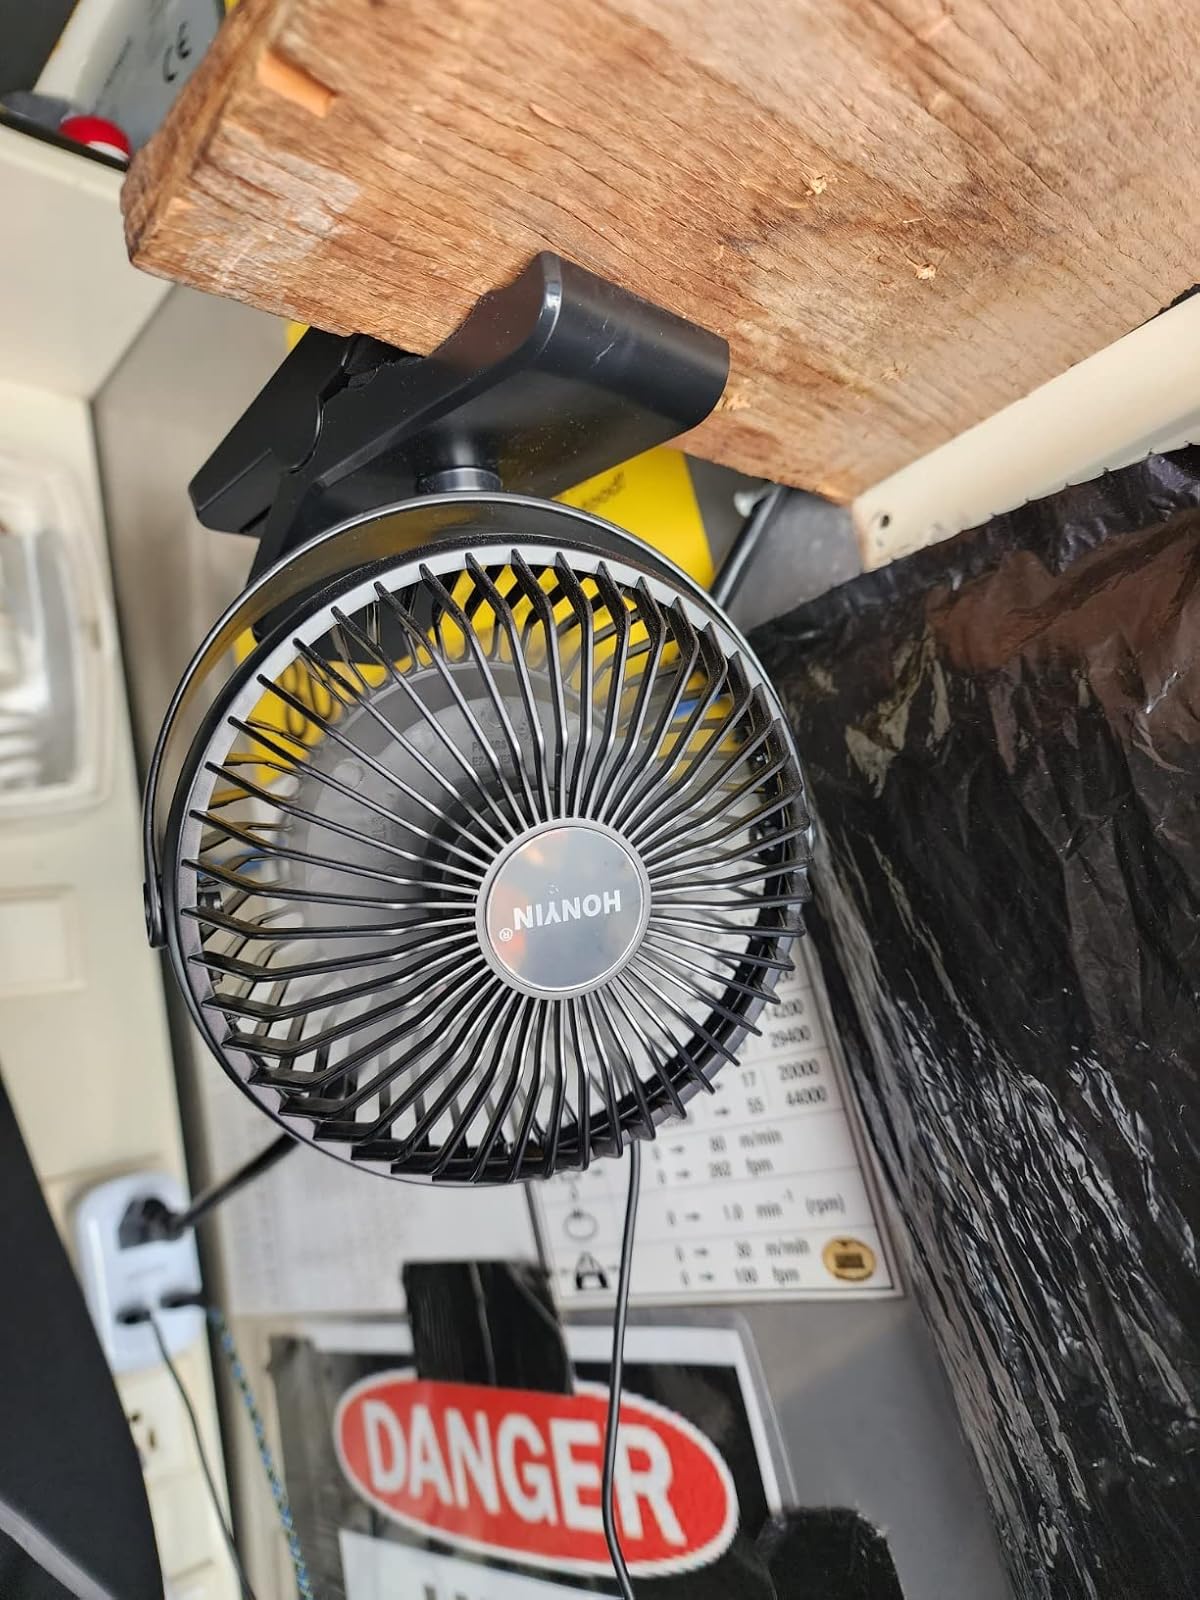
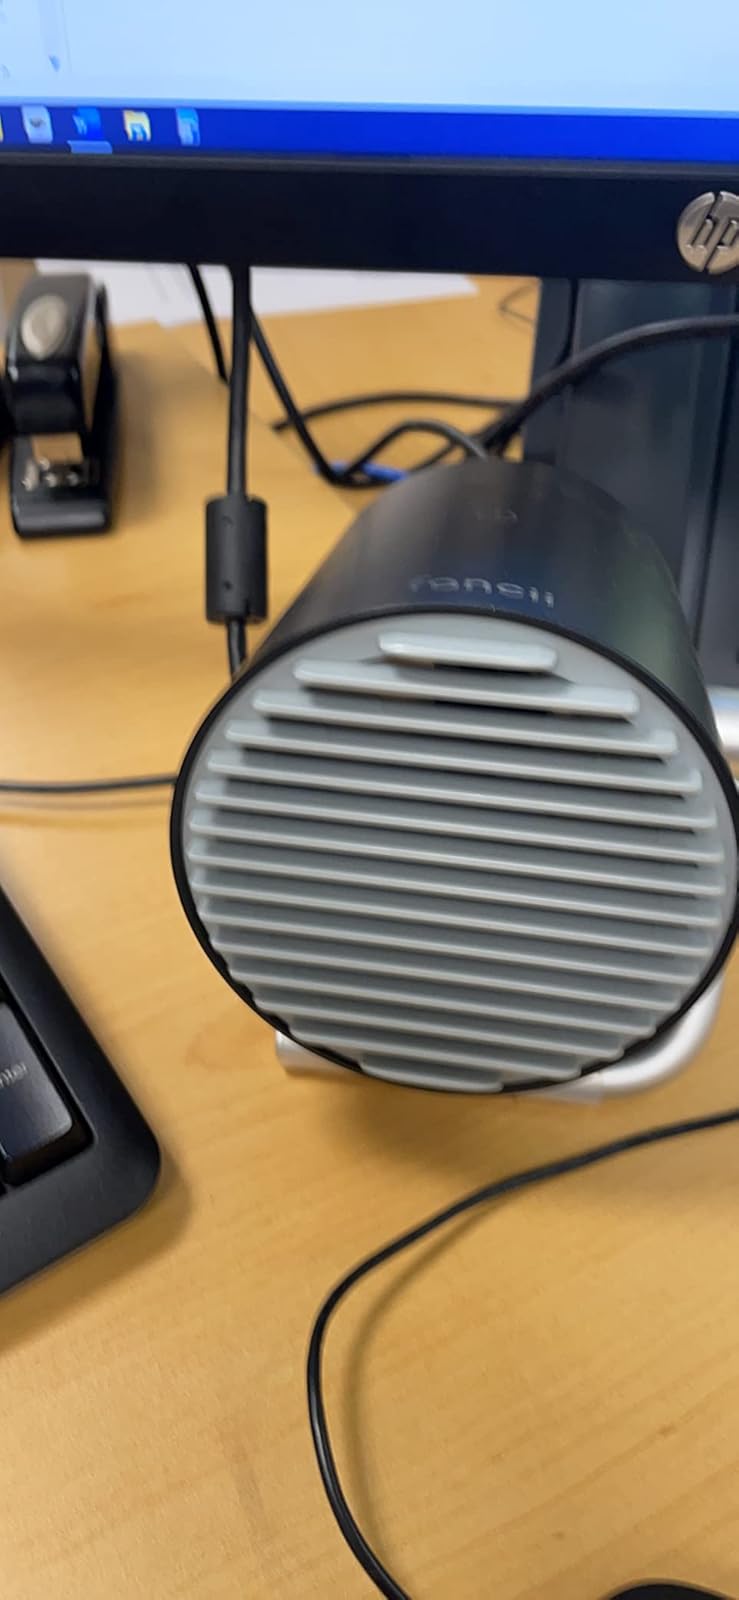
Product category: fan
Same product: no